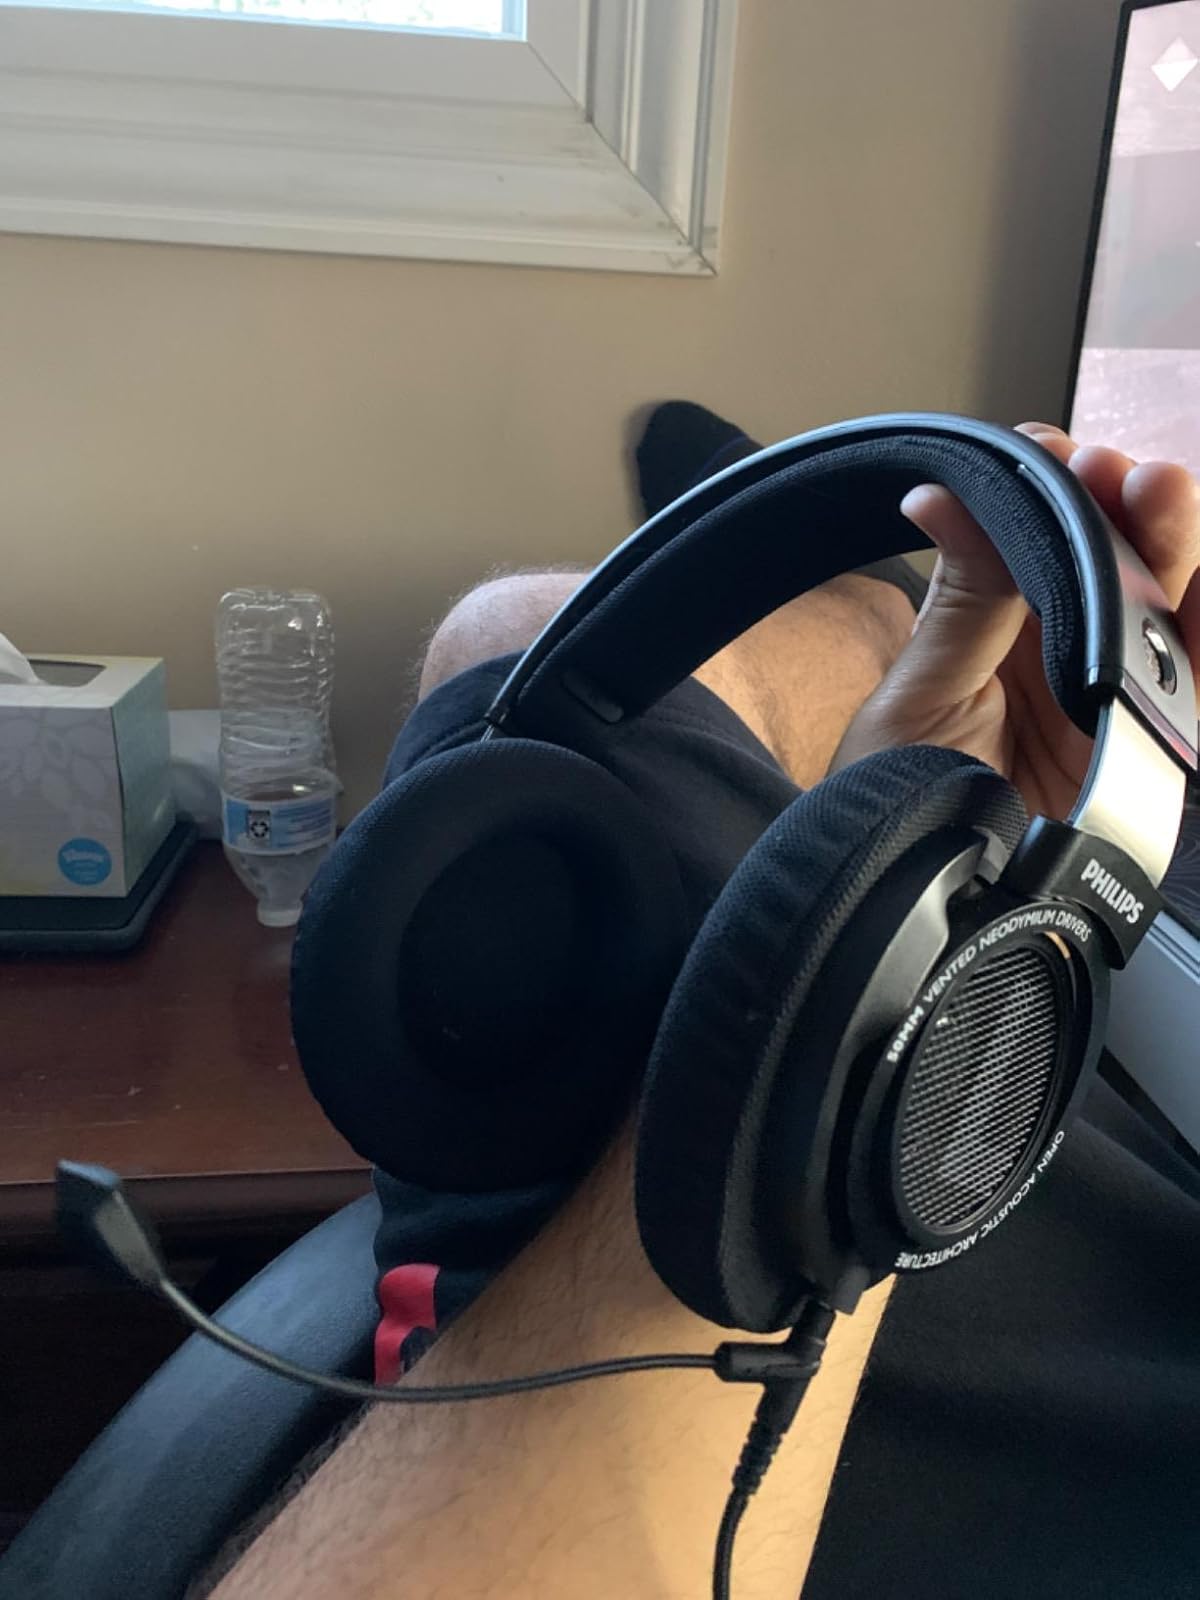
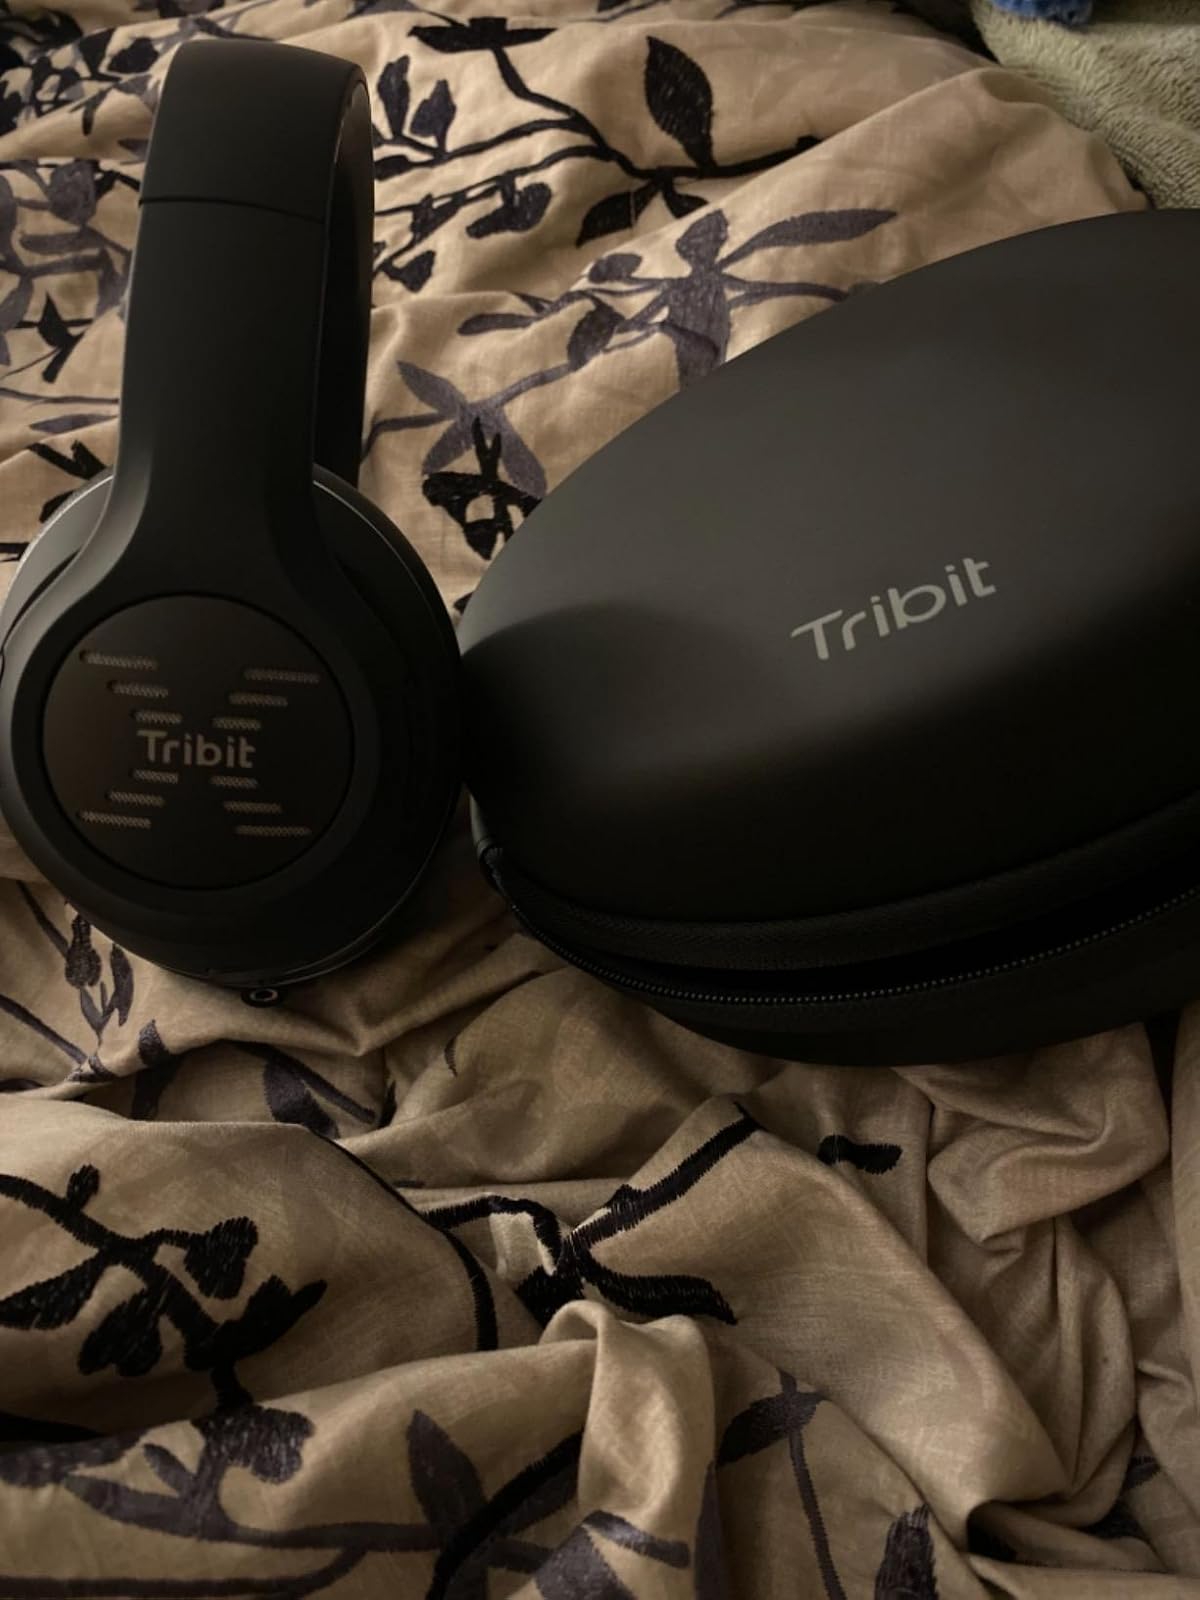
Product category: headphones
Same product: no